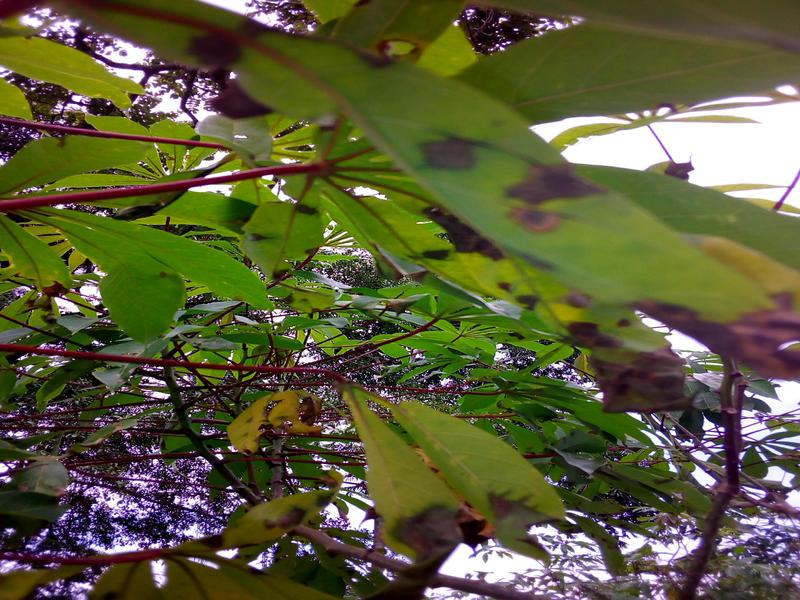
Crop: cassava
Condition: bacterial_blight